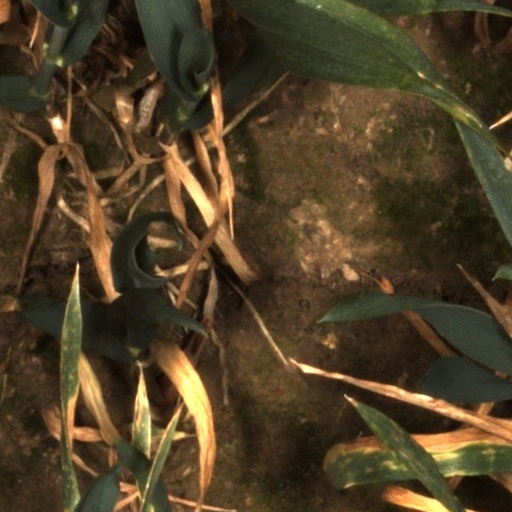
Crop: wheat